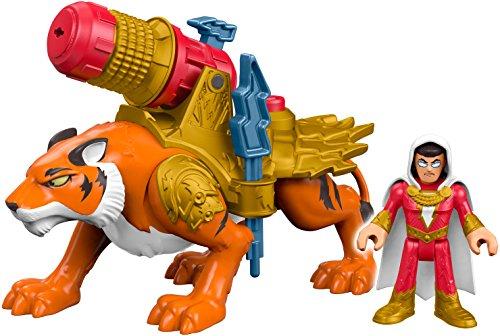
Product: Fisher-Price Imaginext DC Super Friends, Shazam! & Tiger
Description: Add SHAZAM and Tiger to other Imaginext DC Super friends figures, vehicles, and playsets for even more action-packed fun each sold separately and subject to availability.
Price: $33.00
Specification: ProductDimensions:3.9x7.9x6.7inches|ItemWeight:8.6ounces|ShippingWeight:12.6ounces|DomesticShipping:ItemcanbeshippedwithinU.S.|InternationalShipping:Thisitemisnoteligibleforinternationalshipping.LearnMore|ASIN:B01MA6BMSF|Itemmodelnumber:DTN07|Manufacturerrecommendedage:36months-8years